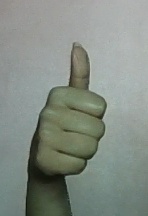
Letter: aleff